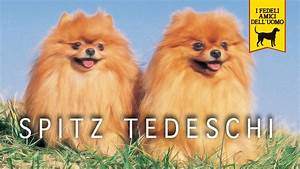
Label: dog